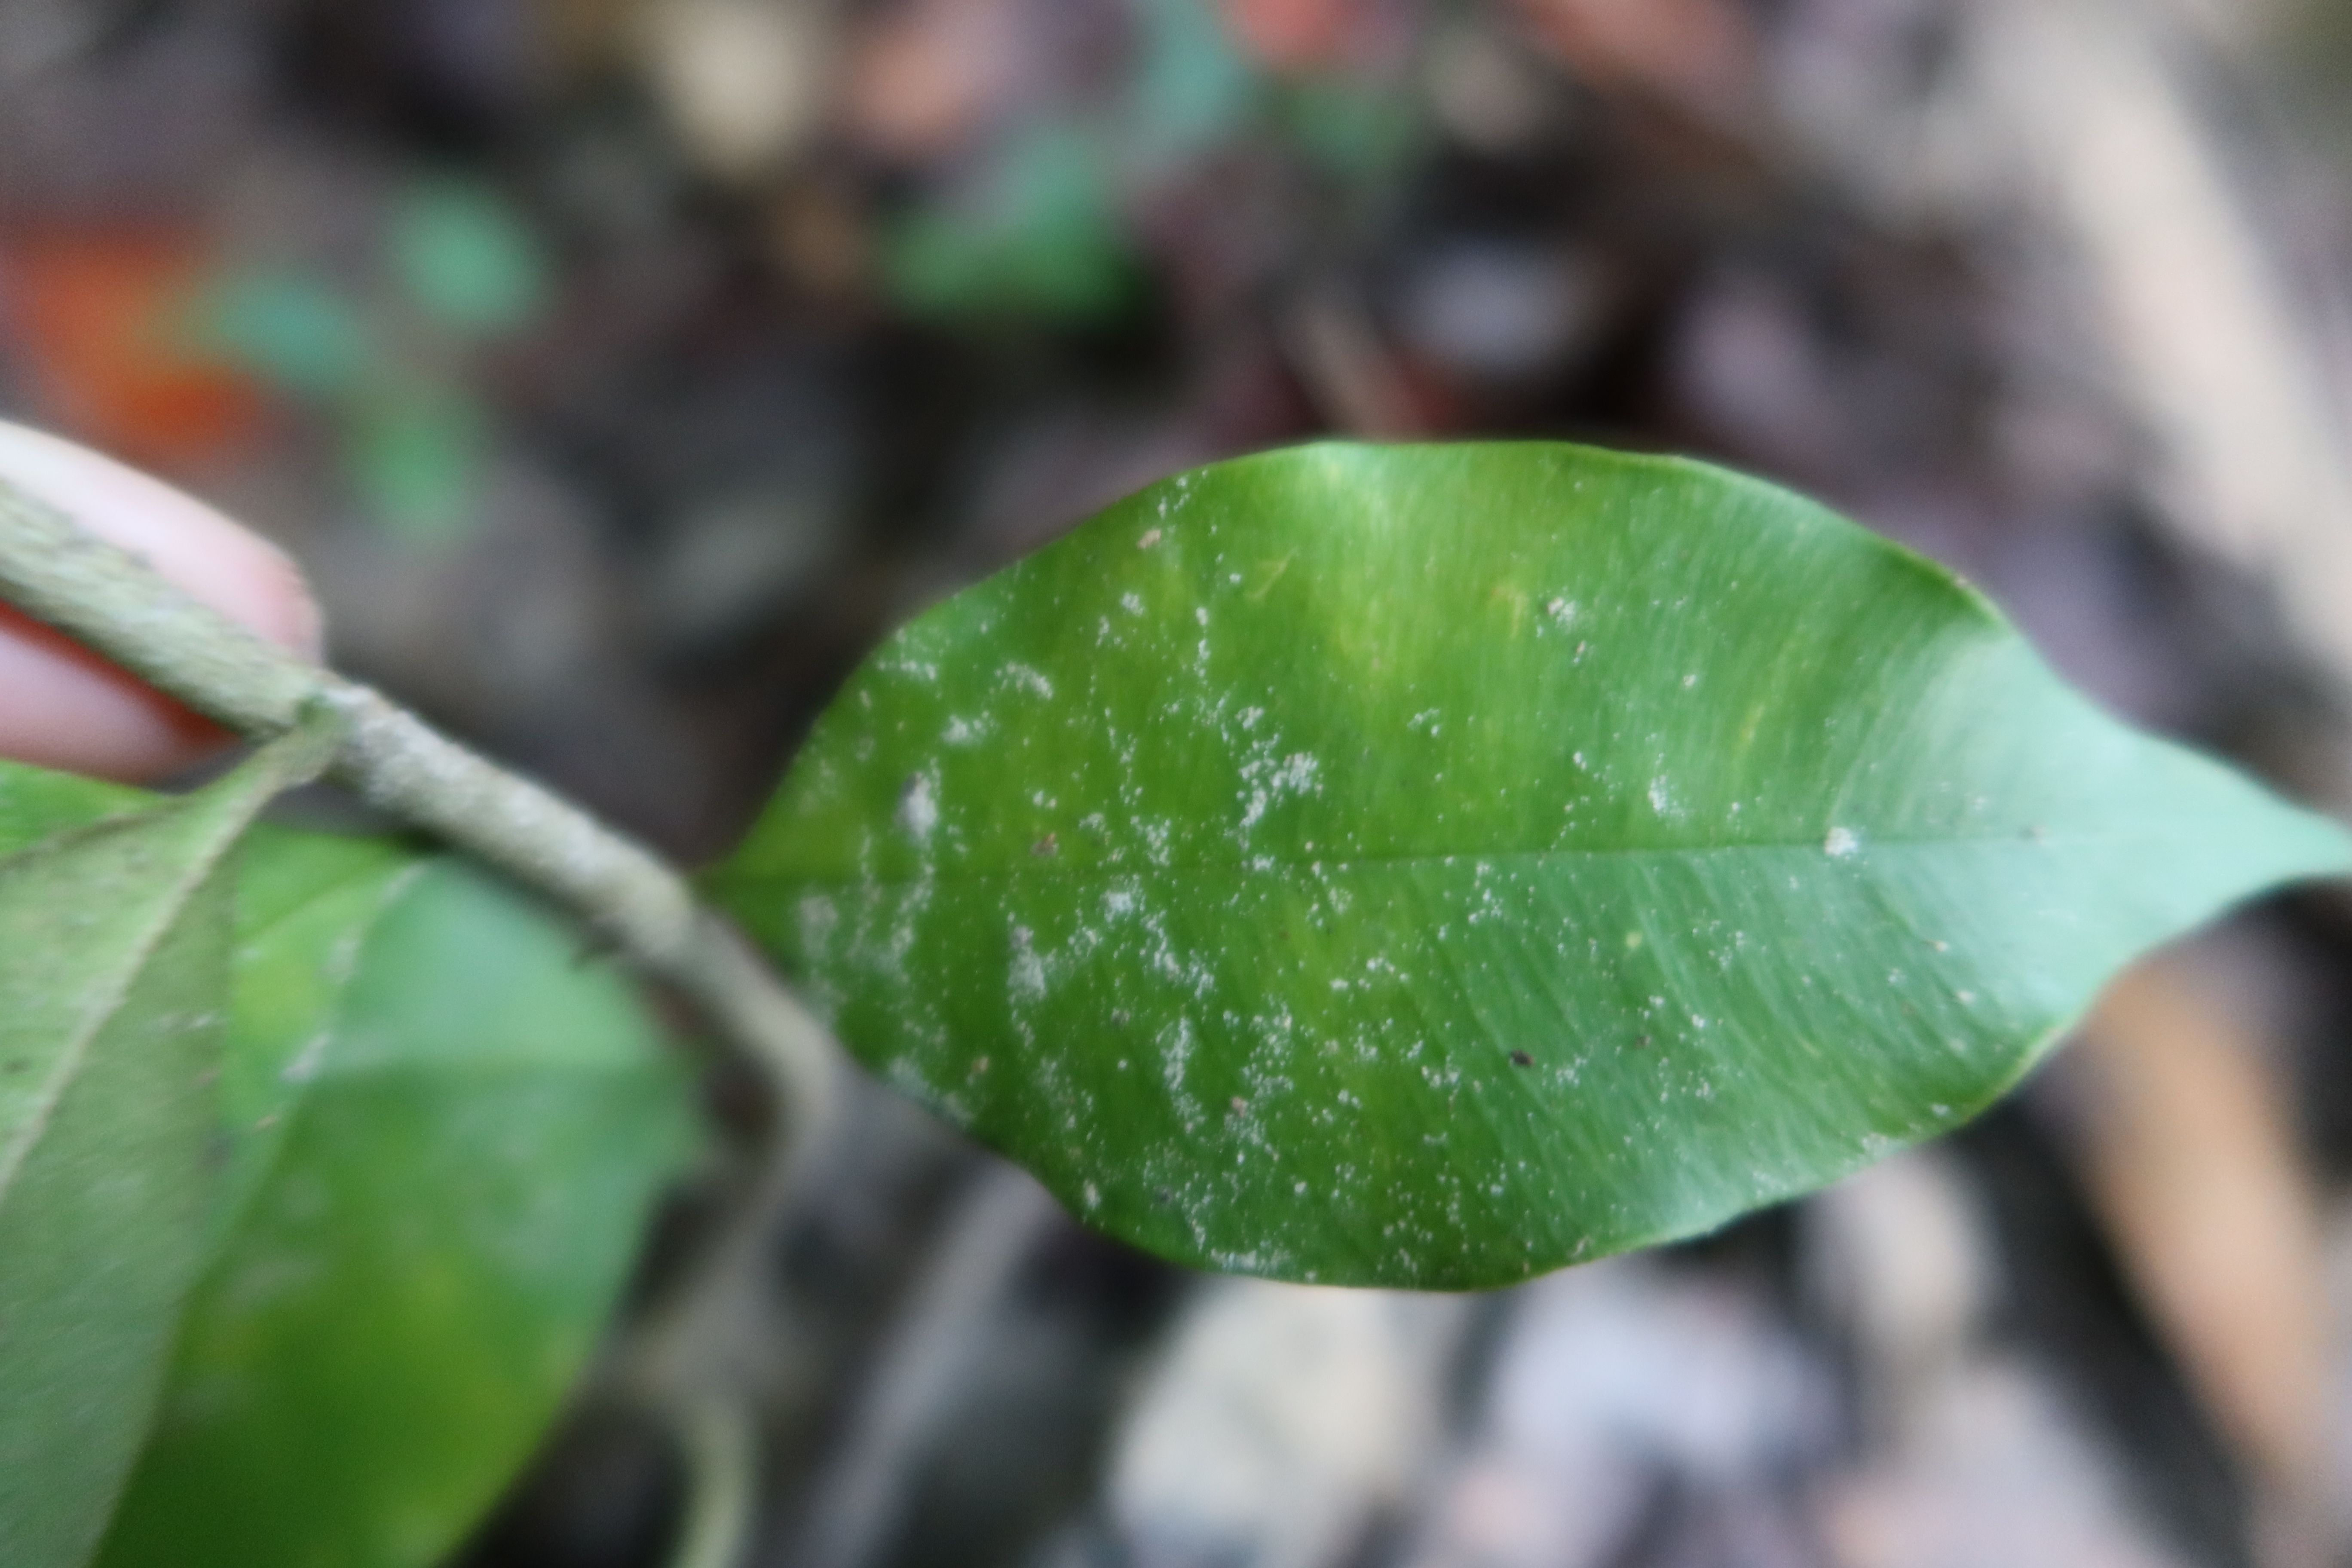
Label: Mealy bugs